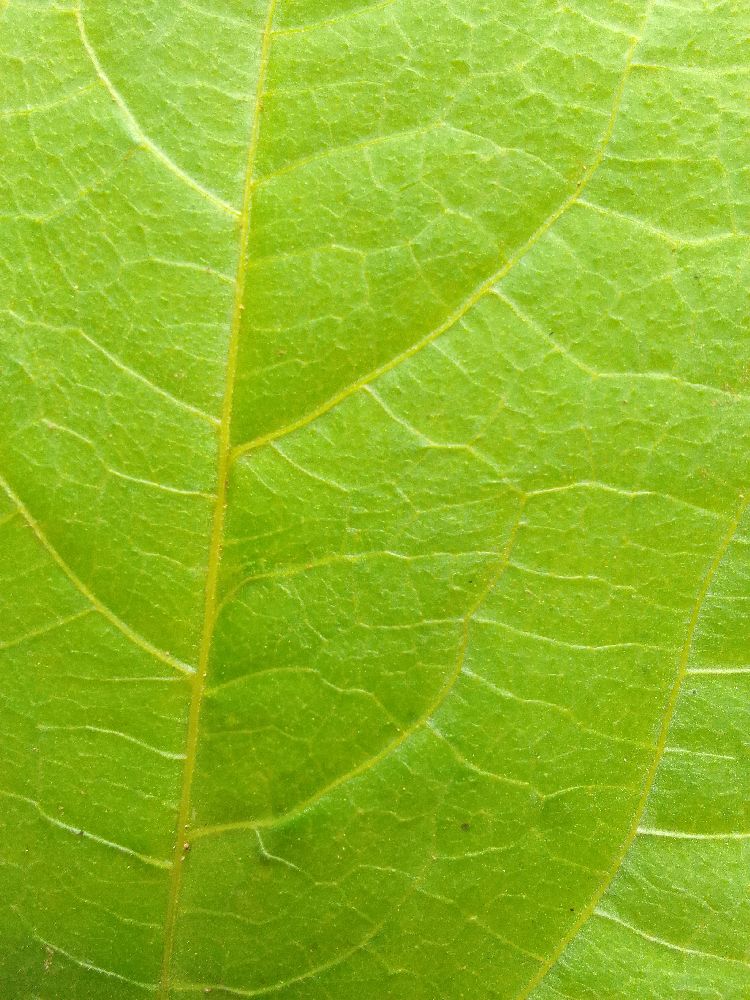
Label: healthy